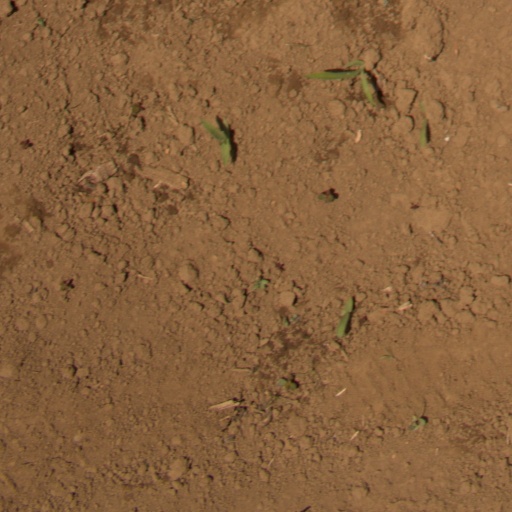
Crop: Jerusalem artichoke